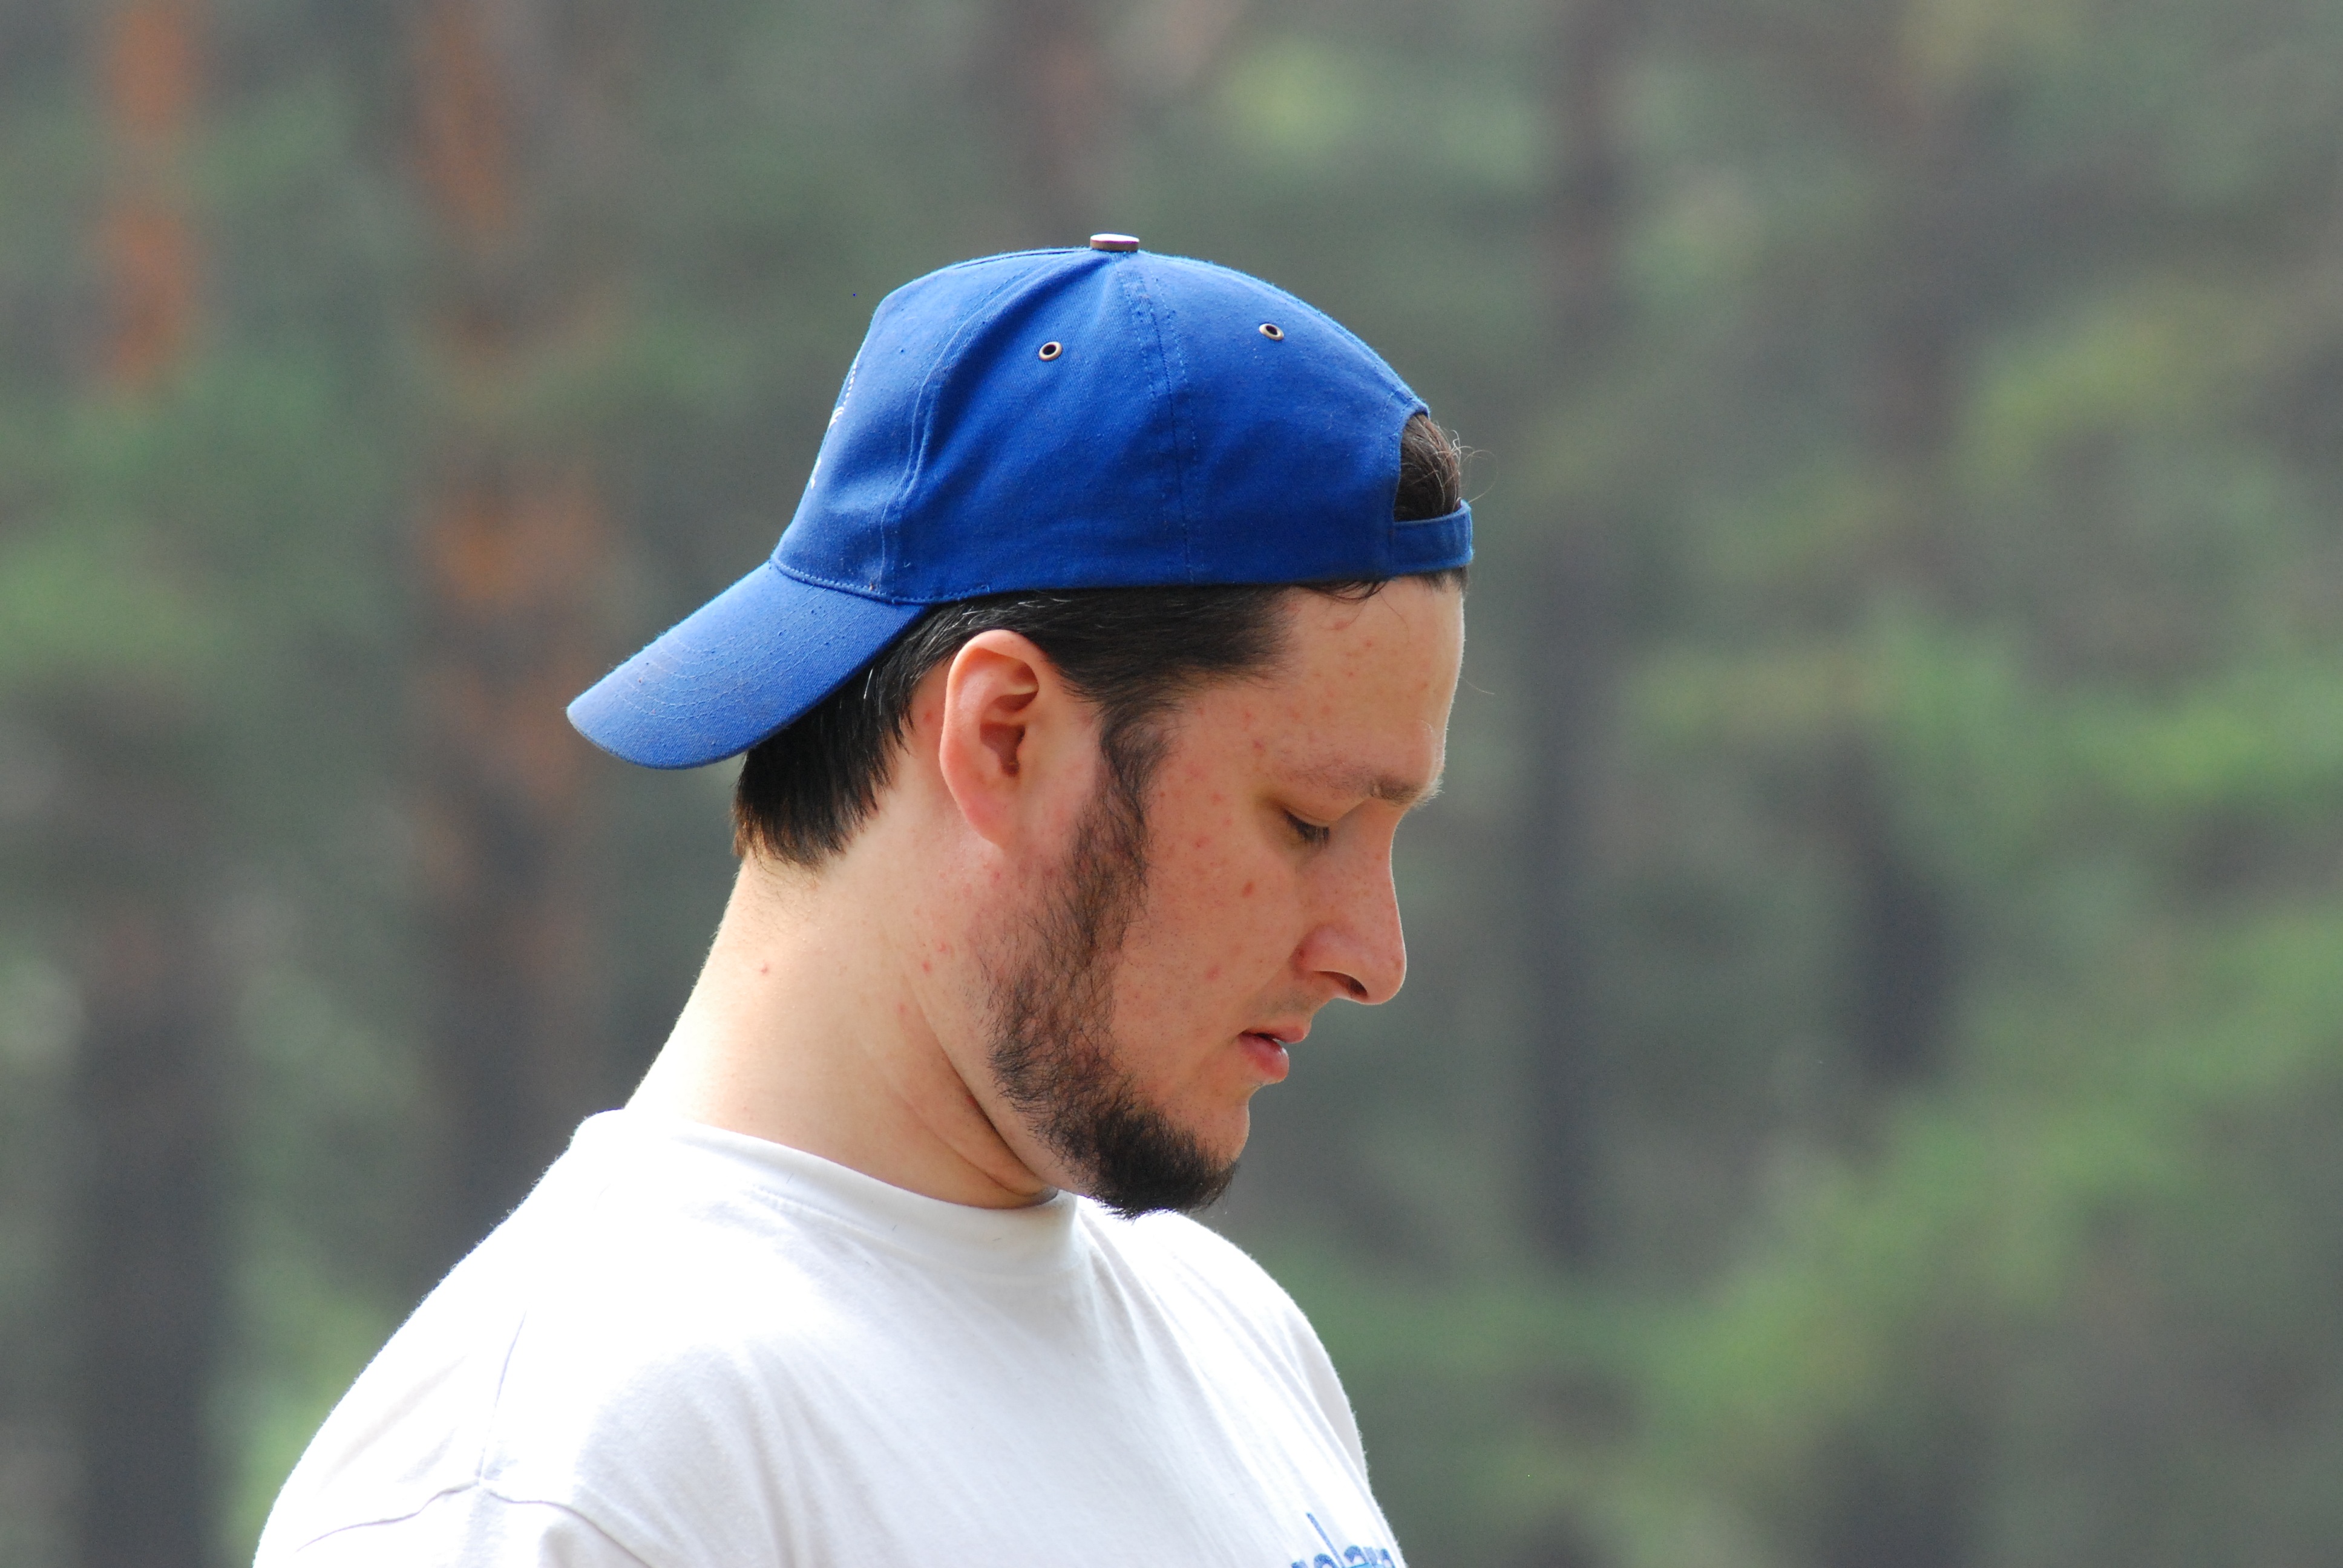
man, parking, summer, vacation, blue, tourism, sports, cap, living nature, golfer, professional golfer